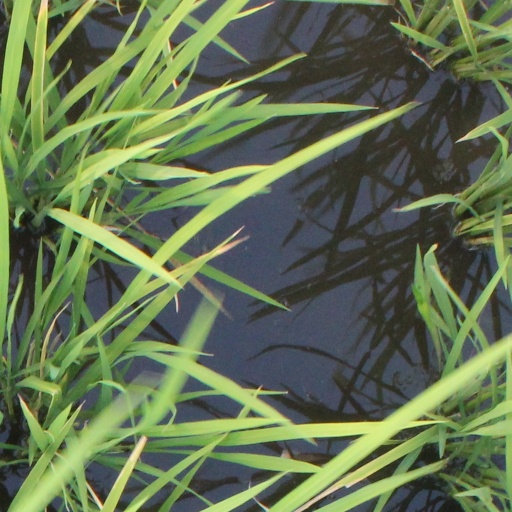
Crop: rice